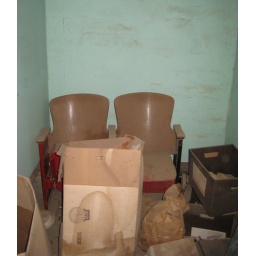
The only remaining theater seats in the building.